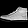
Label: Sneaker